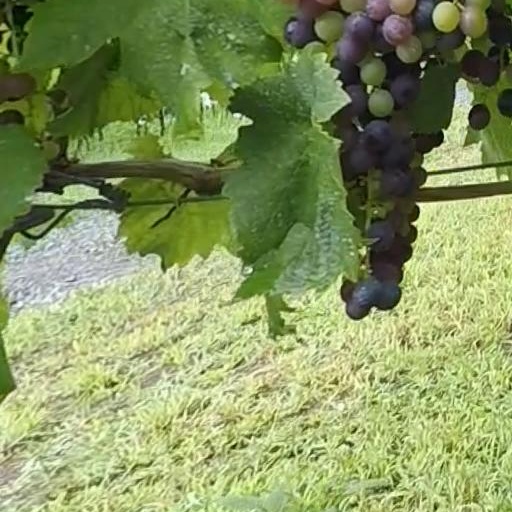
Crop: grape